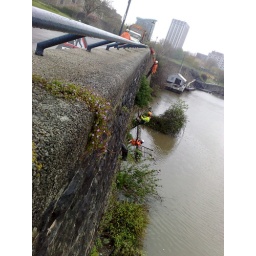
Weeding the wall above the river in the rain.